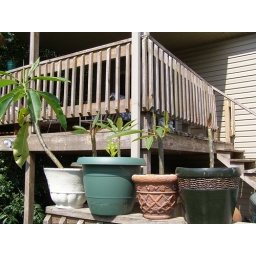
Five plumeria plants and one orange tree. The orange tree is in the larger of the two green pots